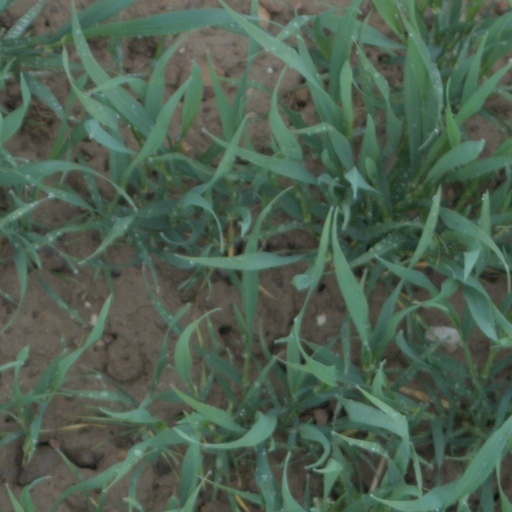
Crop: wheat